Saint-Justin, Landes

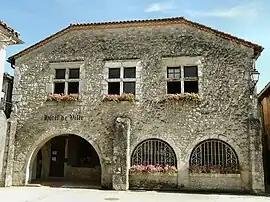
Town hall

Saint-Justin is a commune in the Landes department in Nouvelle-Aquitaine in southwestern France.